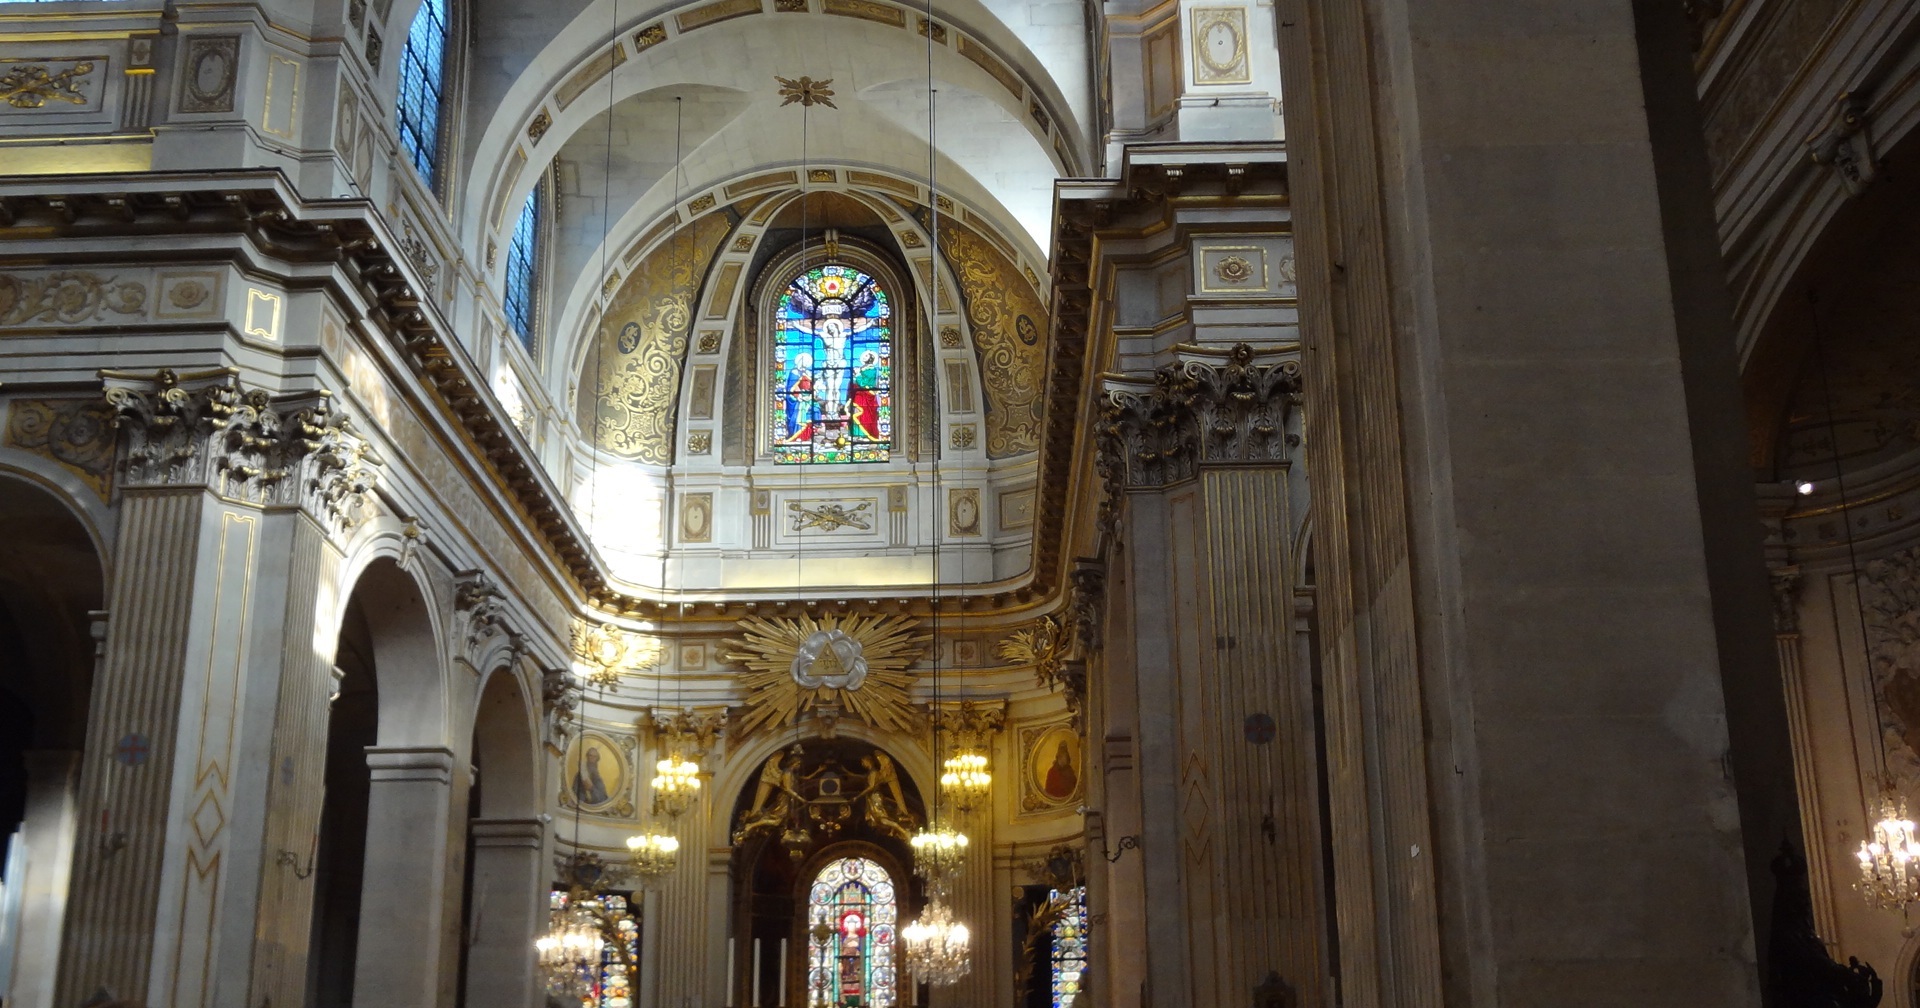
architecture, window, building, paris, facade, church, cathedral, chapel, place of worship, altar, synagogue, basilica, s o lu s